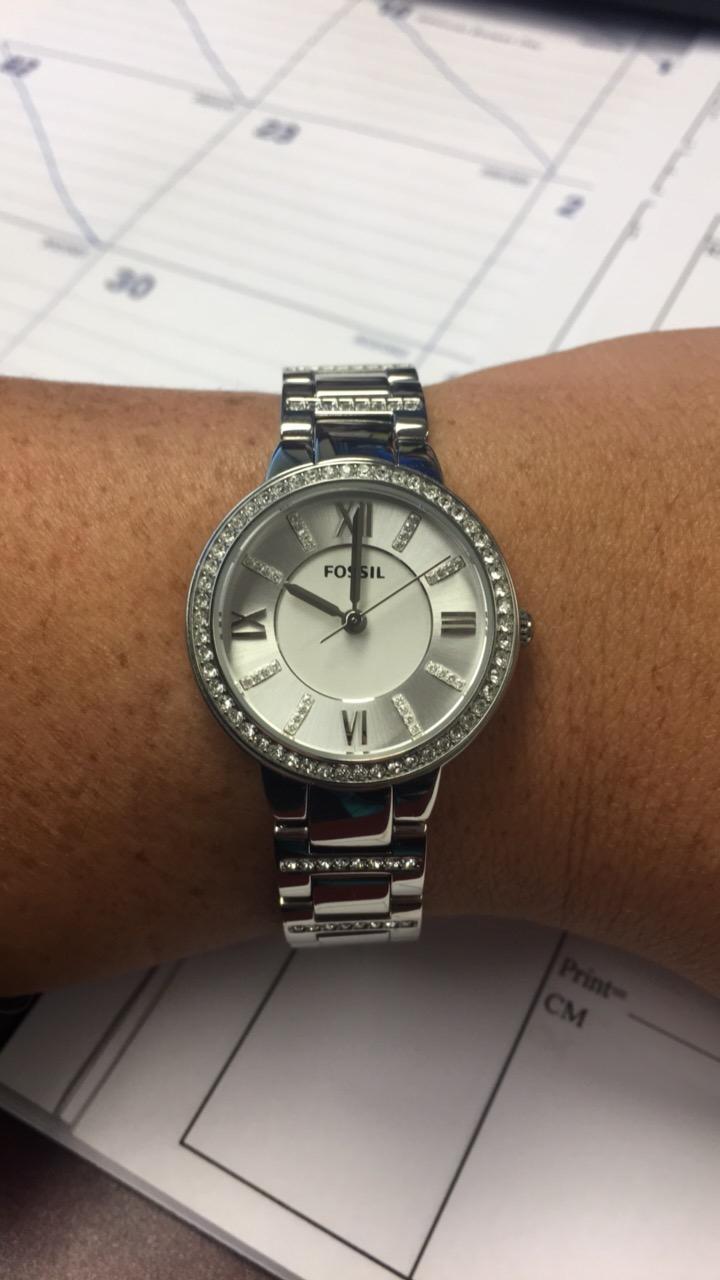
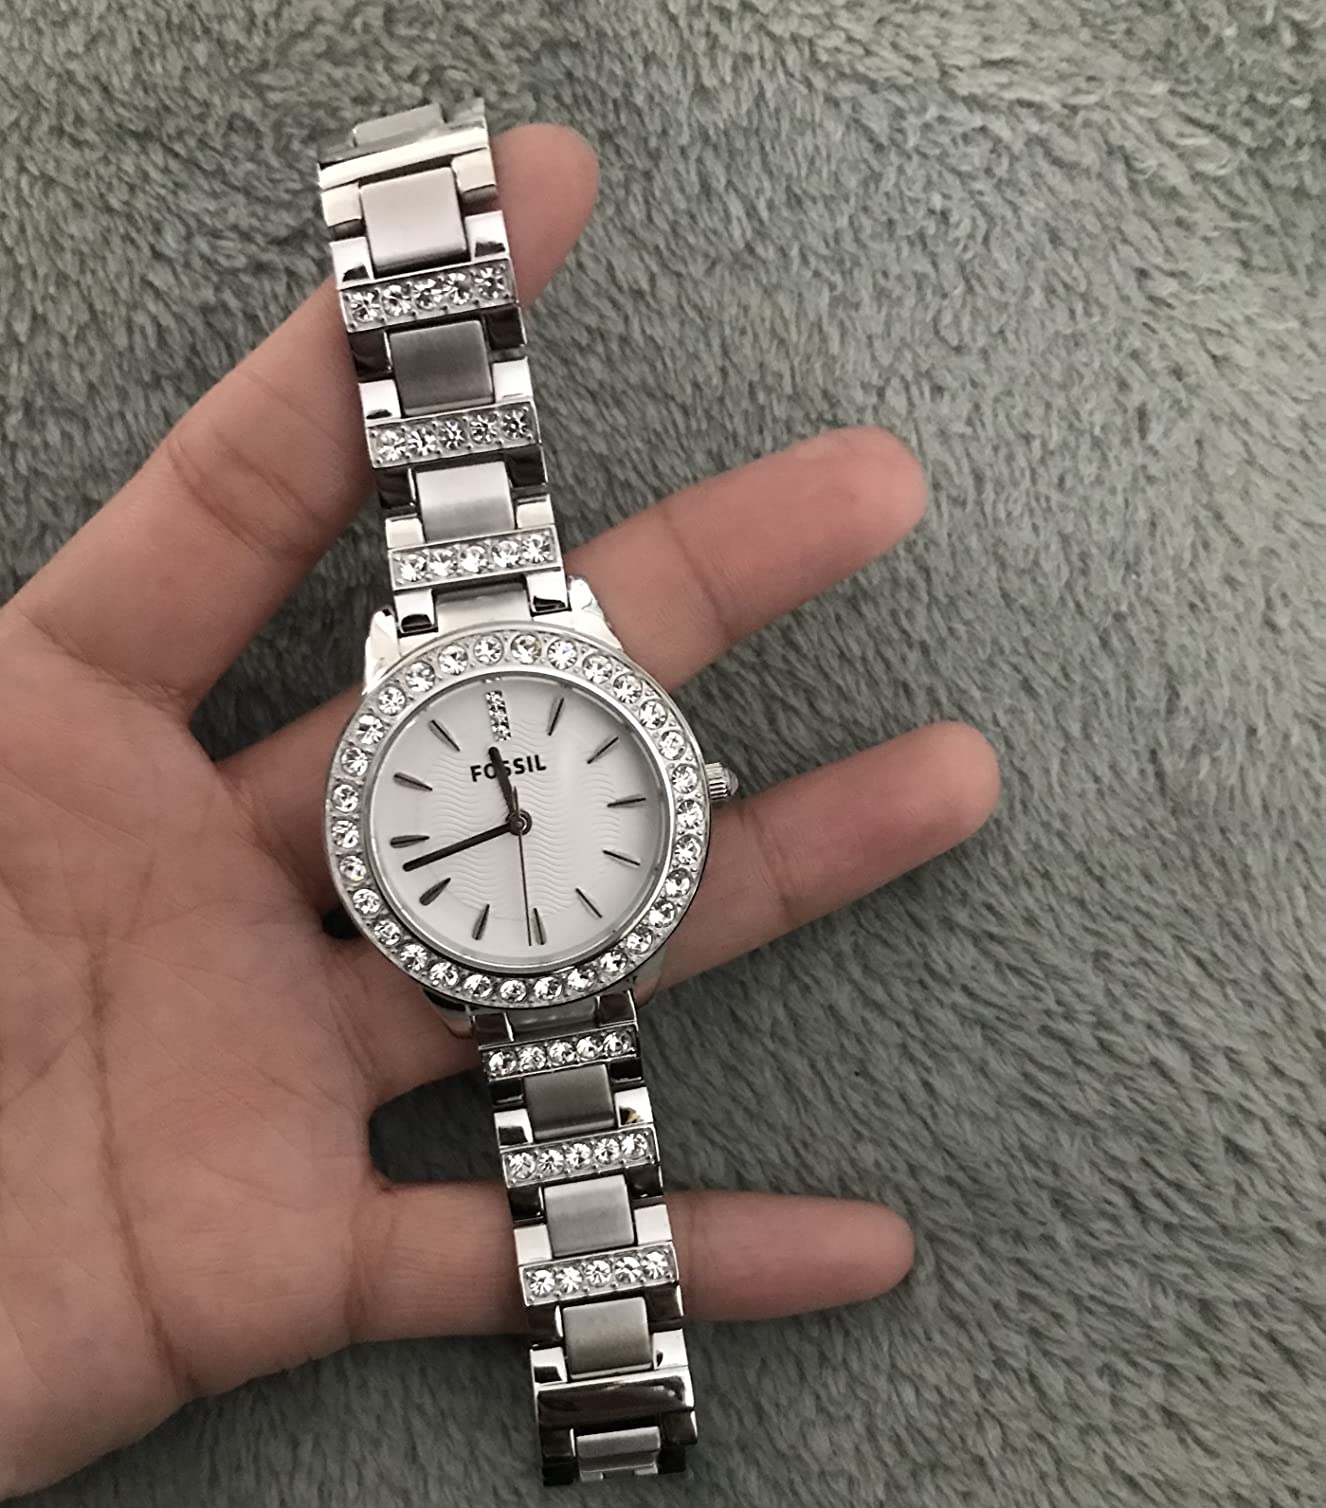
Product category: accessories_watch
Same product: no